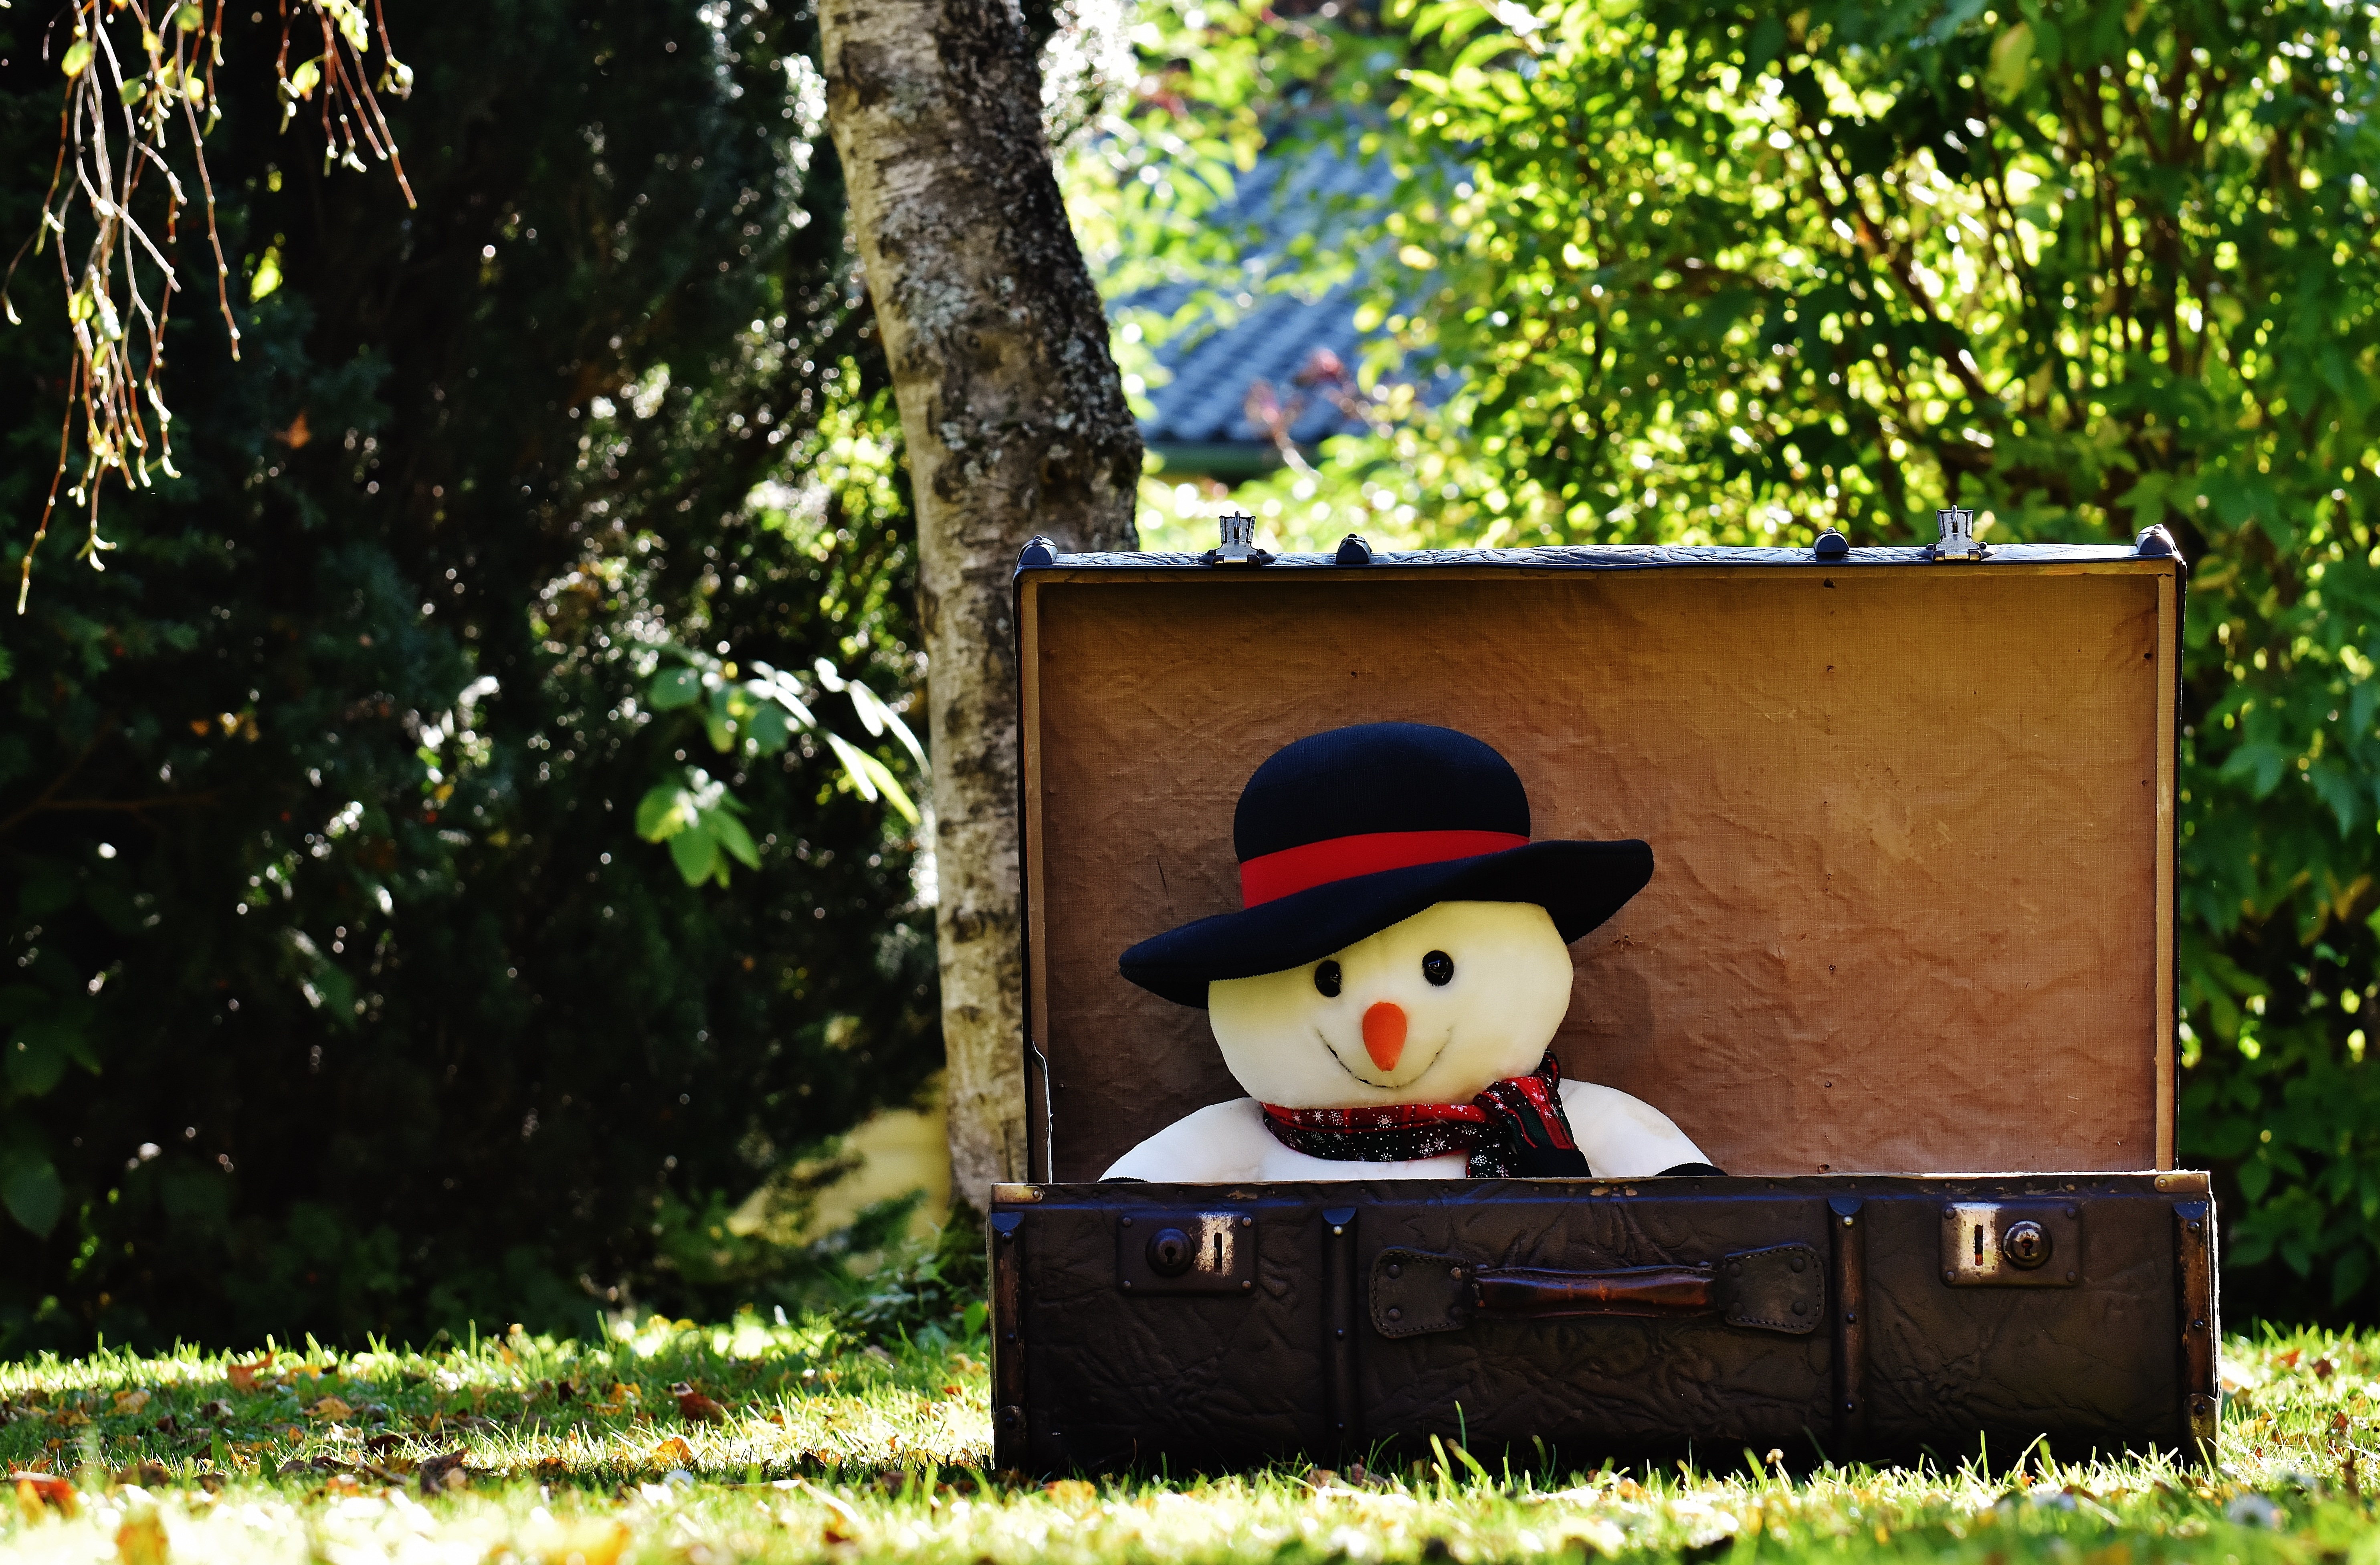
leather, antique, wave, flower, travel, spring, green, autumn, junk, agriculture, luggage, funny, generations, snow man, old suitcase, go away, winter ade, send away